Domaniç

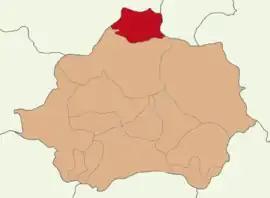

Domaniç is a town in Kütahya Province in the Aegean region of Turkey. It is the seat of Domaniç District. Its population is 4,855 (2022). Ottoman Beylik was founded around Domaniç and Söğüt by Osman I, leader of the Kayi tribe.